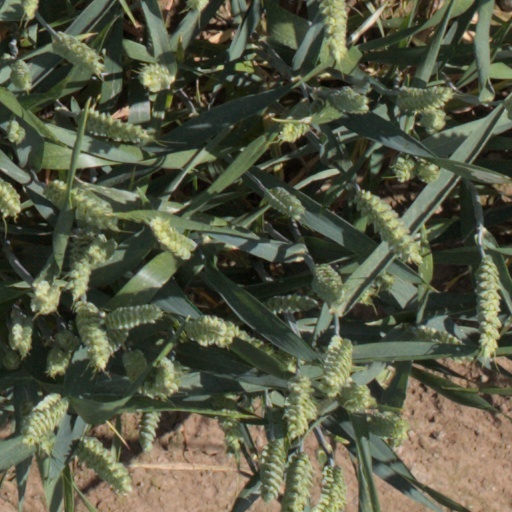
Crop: wheat